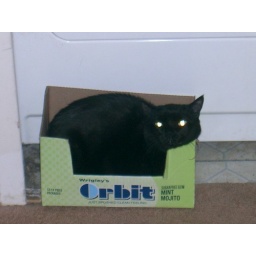
My Black cat in a box what is it about boxes and cats